Music in early modern Scotland

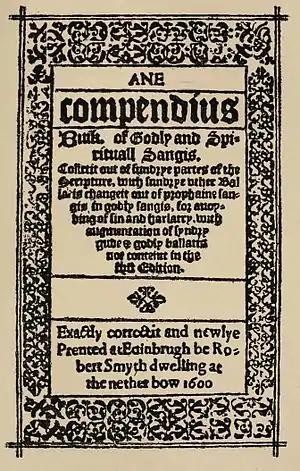
A reprint of the 1600 cover of "The Gude and Godlie Ballatis"

In this era Scotland followed the trend of Renaissance courts for instrumental accompaniment and playing. James V, as well as being a major patron of sacred music, was a talented lute player and introduced French chansons and consorts of viols to his court, although almost nothing of this secular chamber music survives. The return of Mary, Queen of Scots from France in 1561 to begin her personal reign, and her position as a Catholic, gave a new lease of life to the choir of the Chapel Royal, but the destruction of Scottish church organs meant that instrumentation to accompany the mass had to employ bands of musicians with trumpets, drums, fifes, bagpipes and tabors. Like her father she played the lute, virginals and (unlike her father) was a fine singer. She brought French musical influences with her, employing lutenists and viol players in her household.